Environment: real
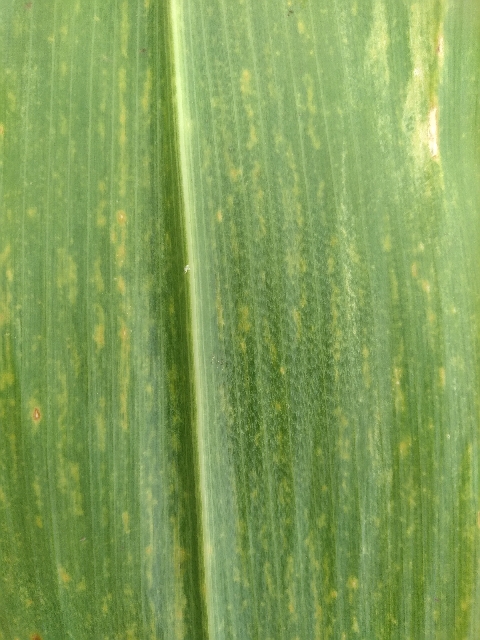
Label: lethal_necrosis